Naragasooran

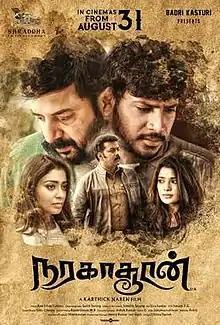
Poster with previous release date

Naragasooran is an unreleased Indian Tamil-language supernatural thriller film written and directed by Karthick Naren. Produced by Badri Kasthuri, it features an ensemble cast led by Indrajith Sukumaran, Aravind Swamy, Sundeep Kishan, Shriya Saran and Aathmika. It is the second film in Naren's "thriller trilogy", with the first one being "Dhuruvangal Pathinaaru", and it also stands as a spin-off of the former.